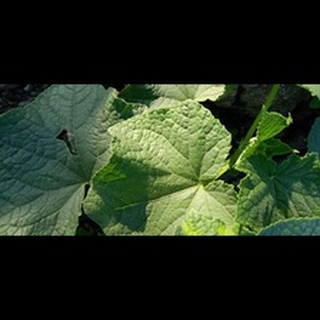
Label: healthy_cucumber